The Doors

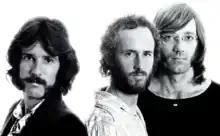
Densmore, Krieger and Manzarek in November 1971

Despite Morrison's conviction and the fallout from their appearance in New Orleans, the Doors set out to reclaim their status as a premier act with the album "L.A. Woman", recorded in Los Angeles in 1971. The album included rhythm guitarist Marc Benno on several tracks and prominently featured bassist Jerry Scheff, best known for his work in Elvis Presley's TCB Band. Despite a comparatively low "Billboard" chart peak at No. 9, "L.A. Woman" contained two Top 20 hits and went on to be their second bestselling studio album, surpassed in sales only by their debut. The album explored their R&B roots, although during rehearsals they had a falling-out with Paul Rothchild, who was dissatisfied with the band's effort. Denouncing "Love Her Madly" as "cocktail lounge music", he quit and handed the production to Bruce Botnick and the Doors.